Anton McKee

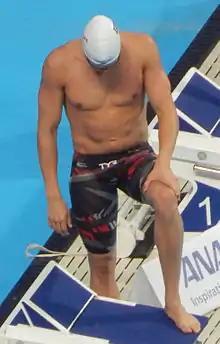
Kazan 2015

Anton Sveinn McKee (born 18 December 1993 in Reykjavík) is a retired Icelandic swimmer who competes in the Men's 400m individual medley.